John Howard Yoder

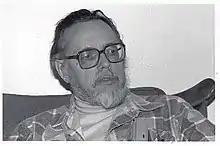

John Howard Yoder (December 29, 1927 – December 30, 1997) was an American Mennonite theologian and ethicist best known for his defense of Christian pacifism. His most influential book was "The Politics of Jesus", which was first published in 1972. Yoder was a Mennonite and wrote from an Anabaptist perspective. He spent the latter part of his career teaching at the University of Notre Dame.